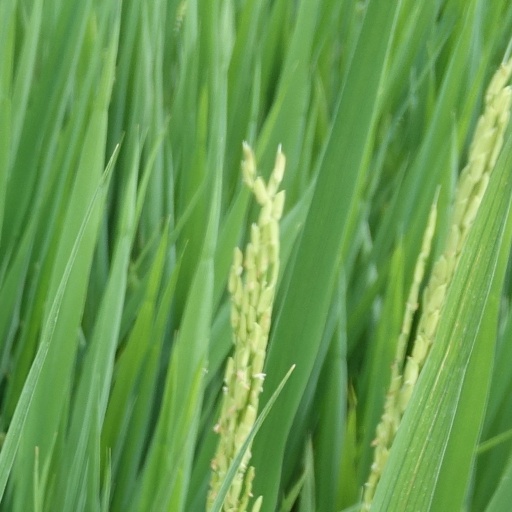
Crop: rice